Abergavenny Food Festival

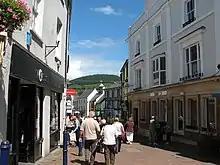
Frogmore Street, Abergavenny

"2007" – ""Food Festivals – fads for affluent foodies or can have a real impact on local food culture"" chaired by Sheila Dillon, presenter of BBC Radio 4's The Food Programme • "2008" – ""Developing Regional & Local Food Tourism in the UK"" • "2009" – The Big Food Debate. ""Sustainable Food – The Debate over Greening the Food Chain – from Policy to Plate"" Covered by The Food Programme on BBC Radio 4. • "2010" – ""Food Festivals: The Next Generation"" • "2011" – ""Changing Attitudes to Local Food"" • "2012" – ""Food in a Recession""